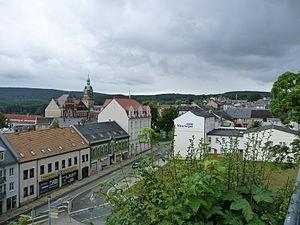
Falkenstein/Vogtl. est une ville de Saxe, située dans l'arrondissement du Vogtland, dans le district de Chemnitz.